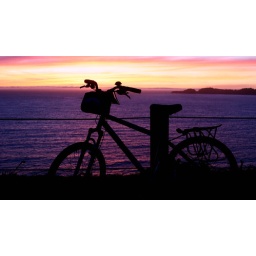
I parked the bike to enjoy the pink sea water under the sunset...